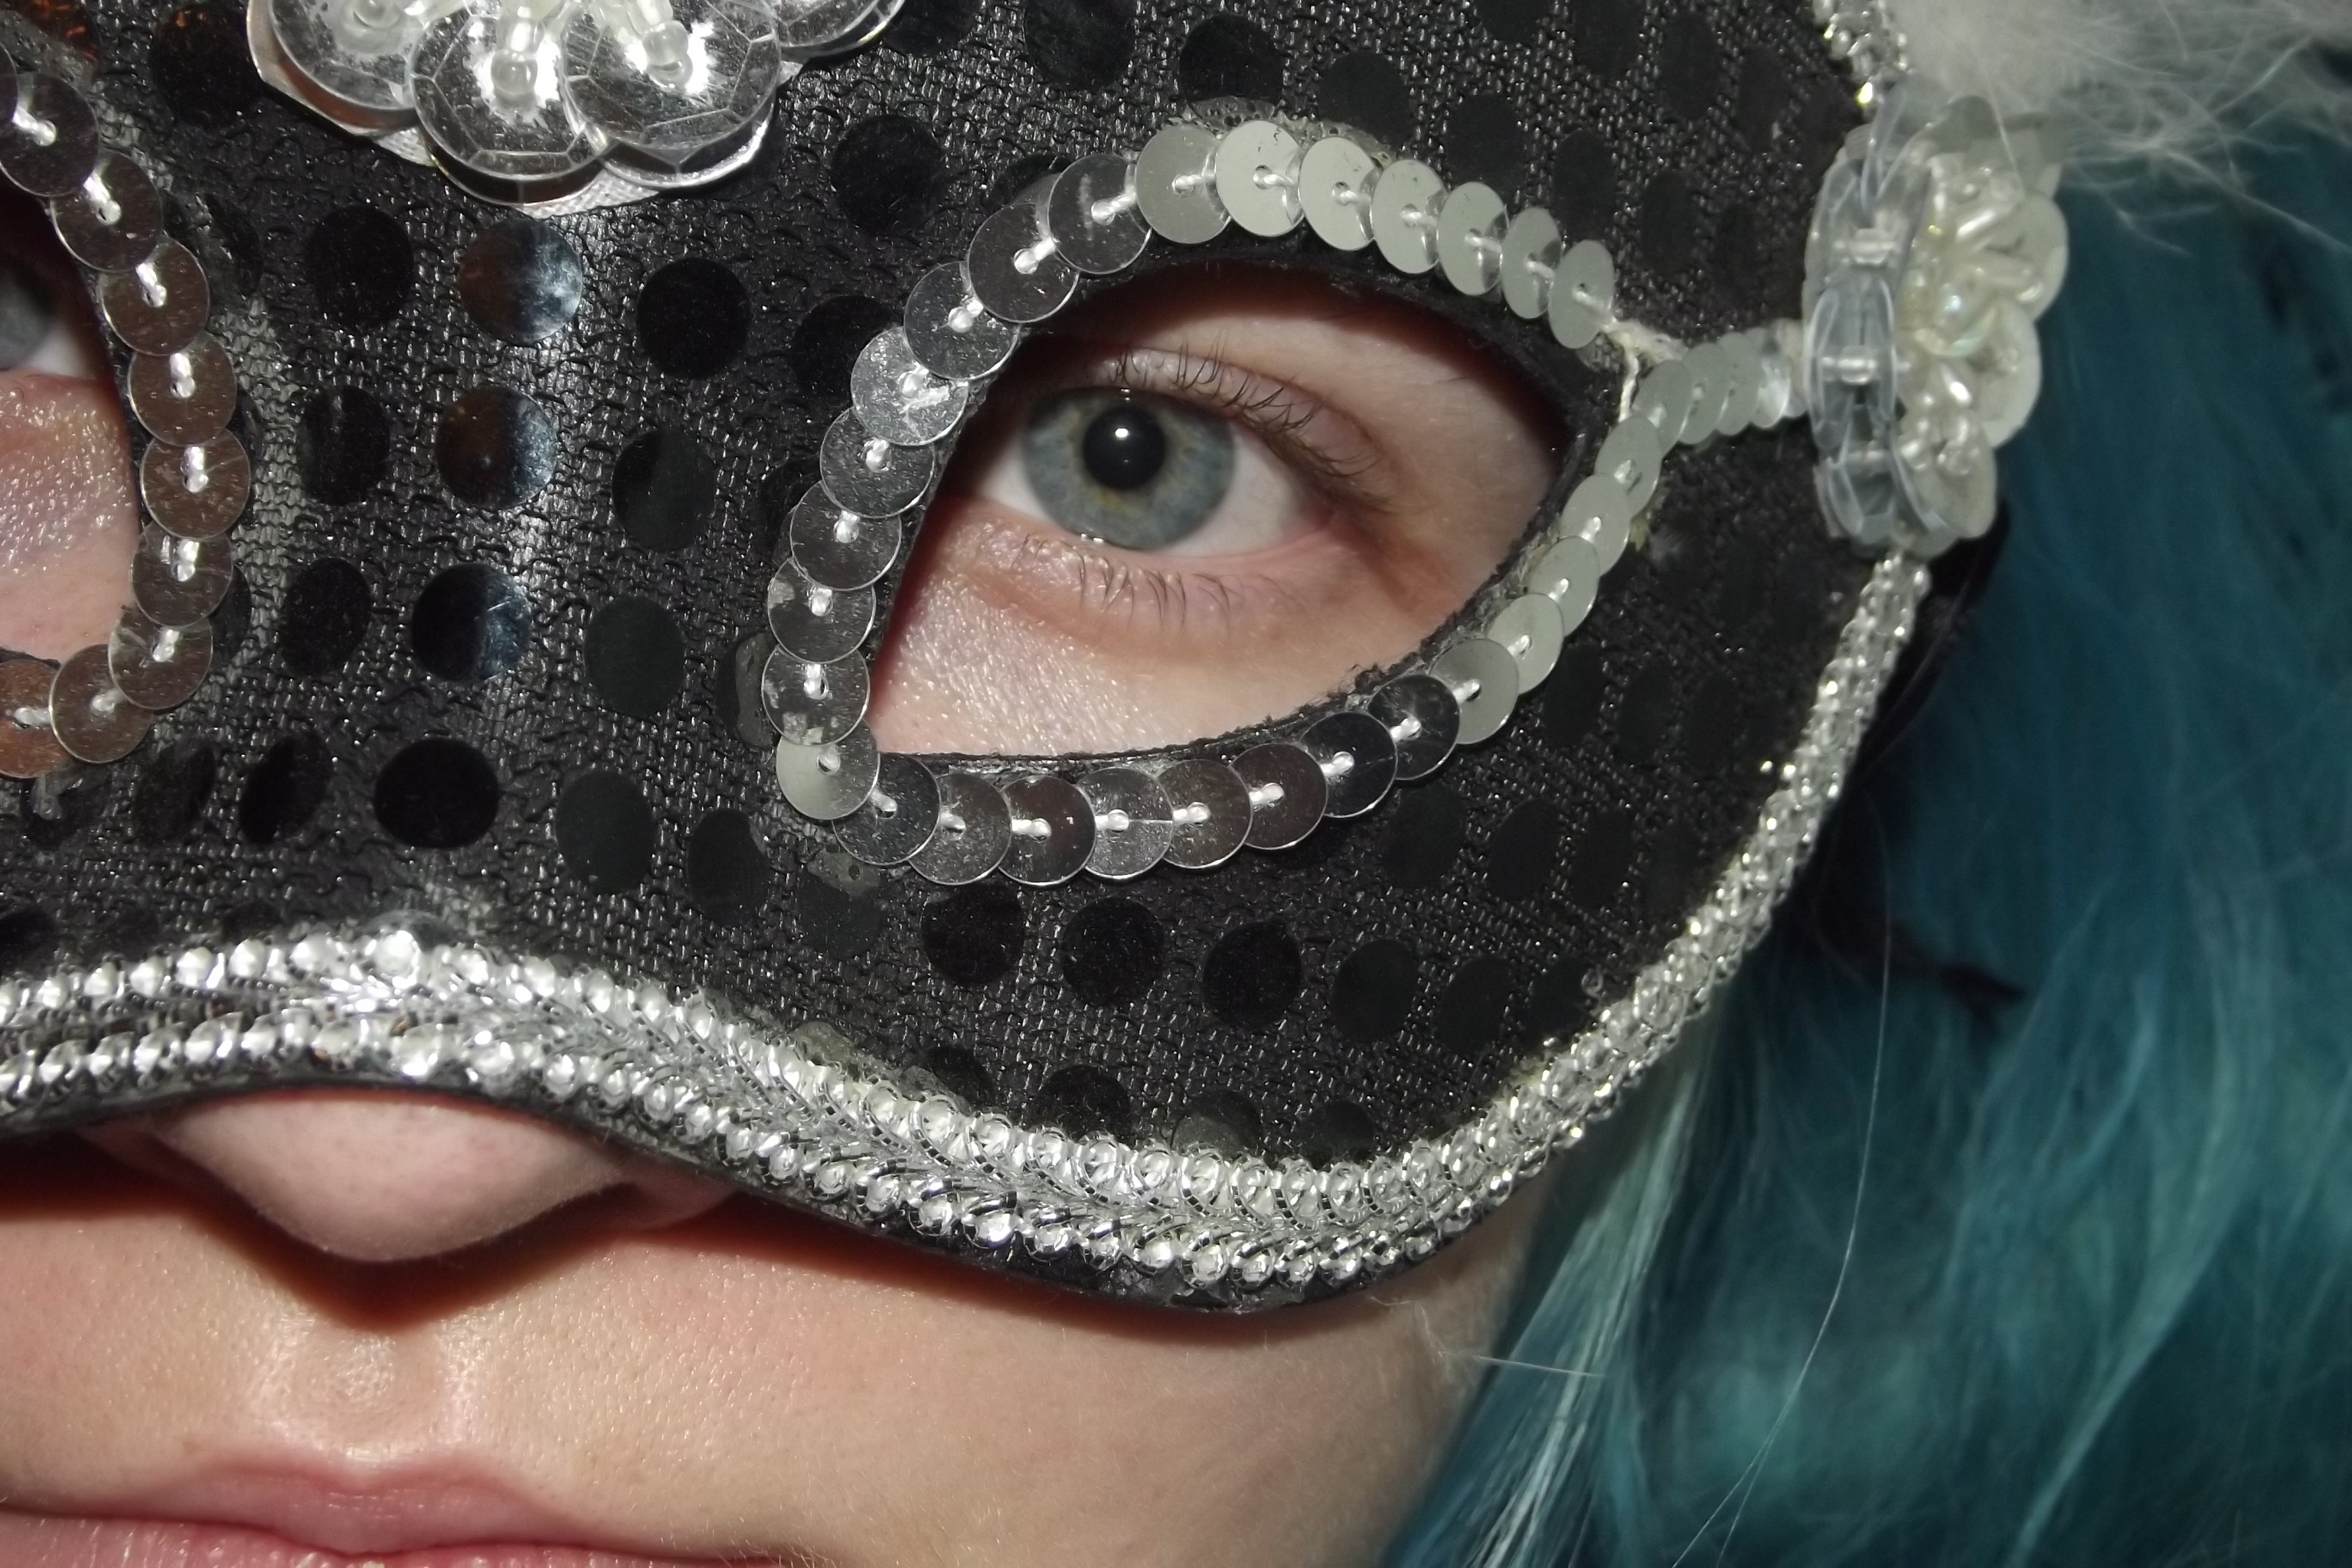
female, mystery, clothing, headgear, close up, face, eyes, mask, mysterious, head, fantasy, costume, masquerade, masque